Battle of Nebi Samwil

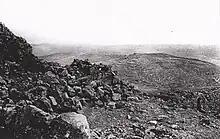
View from the summit of Nebi Samwil, after the battle

The British first attempt to take Jerusalem, stalled for the lack of artillery support, the need for fresh troops and not least the weather condition and the strong Ottoman defence.